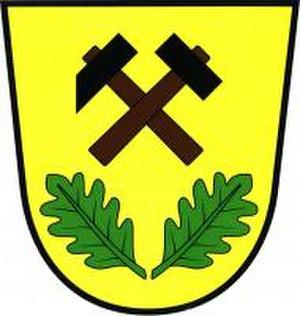
Těně est une commune du district de Rokycany, dans la région de Plzeň, en République tchèque. Sa population s'élevait à 280 habitants en 2018.